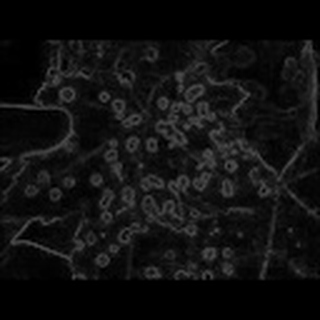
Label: cotton_target_spot